Lo Yan Shan

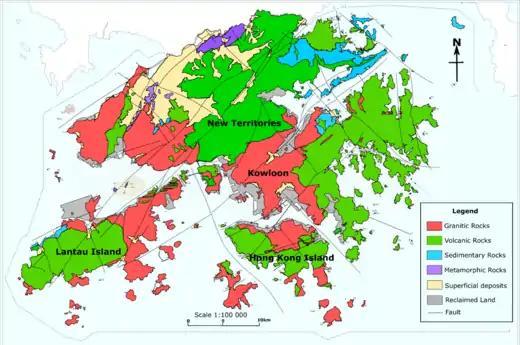
Lo Yan Shan is in the Red area on Lantau Island

Lo Yan Shan is formed by Granitic rocks, unlike many of the tallest mountains on Lantau Island, such as Lantau Peak, which are formed by Volcanic rocks.